Sara Yorke Stevenson

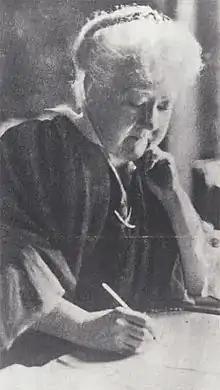
Sara Yorke Stevenson Working

In the 1880s anthropology was still emerging as an established academic discipline, and universities were beginning to develop and formalize their anthropology departments. Stevenson became involved in Egyptological pursuits through her membership in the American branch of the Egypt Exploration Fund, which was founded in 1882 by Amelia Edwards. Throughout her career, Stevenson made several trips overseas, although she never carried out her own archaeological fieldwork. She contributed to the collections of what is now the University of Pennsylvania' Museum of Anthropology and Archaeology as the first curator of the Egyptian and Mediterranean section, a position to which she was appointed in 1890. "Anthropological Work in America", an article in the July 1892 issue of "Popular Science Monthly", declared that Stevenson "is perhaps [America's] only lady Egyptologist. Her lectures in Egyptian subjects have made a sensation." She mentored with Frederick Ward Putnam, who had just established Harvard's anthropology department, along with Franz Boas, Zelia Nuttall, and Alice Fletcher. Stevenson's interests were very wide and ranged from cultural diffusion to cultural evolution.